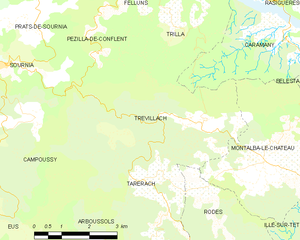
Carte des communes françaises